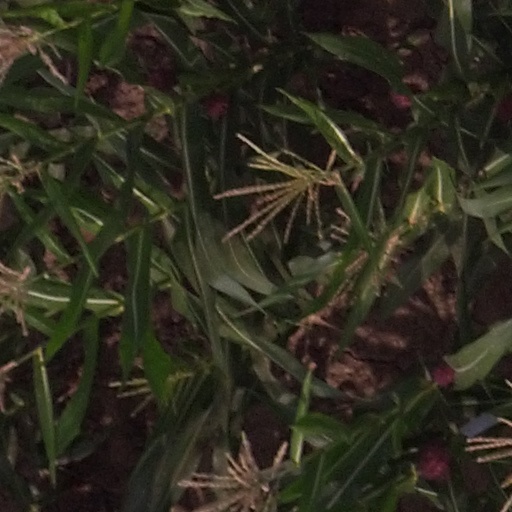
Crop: maize; corn